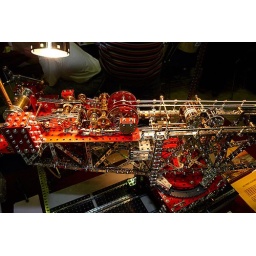
Detail of machine house on Meccano Port Elizabeth Crane by Ian Mordue